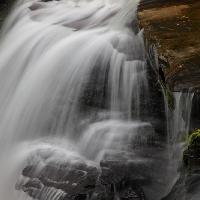
Weather: cloudy or overcast